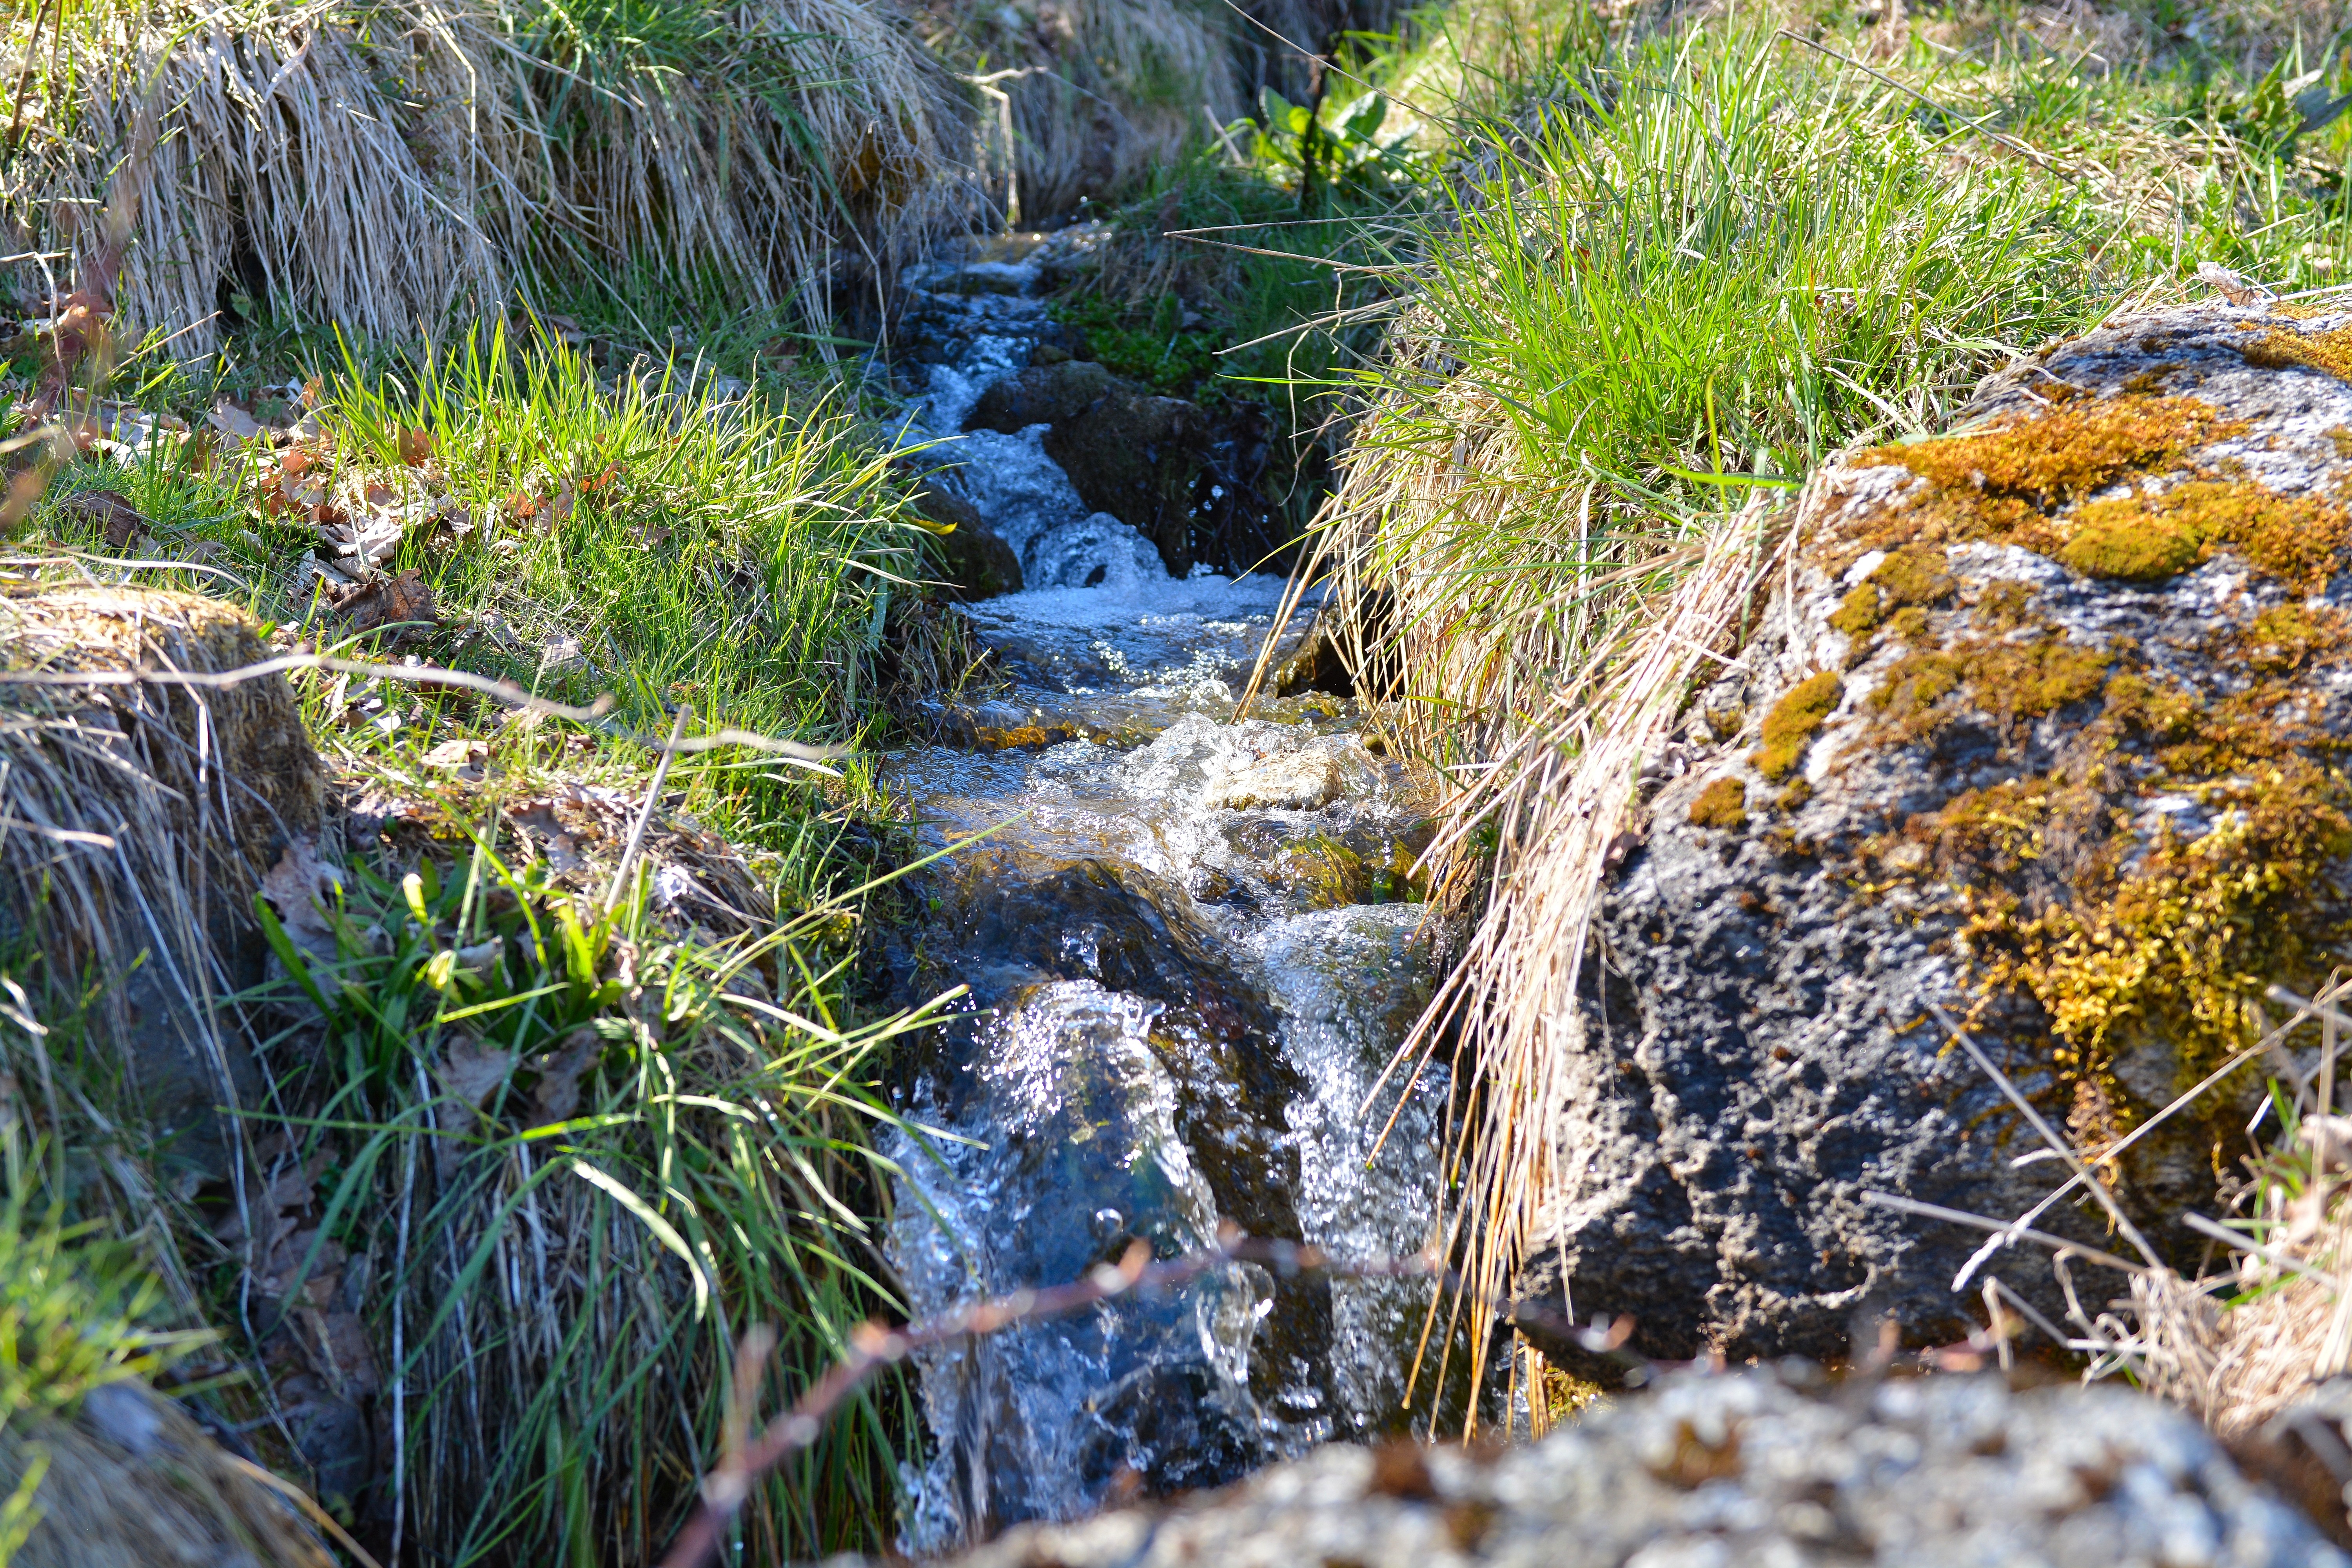
landscape, water, nature, grass, rock, wilderness, plant, leaf, flower, river, pond, wildlife, stream, autumn, botany, garden, flora, body of water, vegetation, woodland, bach, waters, water feature, watercourse, fluent, running water, natural stream, wiesenbach